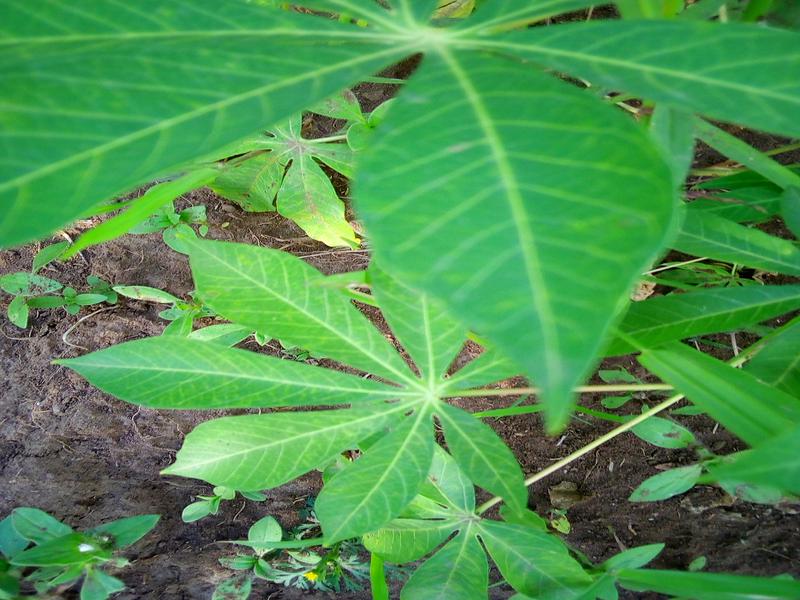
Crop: cassava
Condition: brown_streak_disease